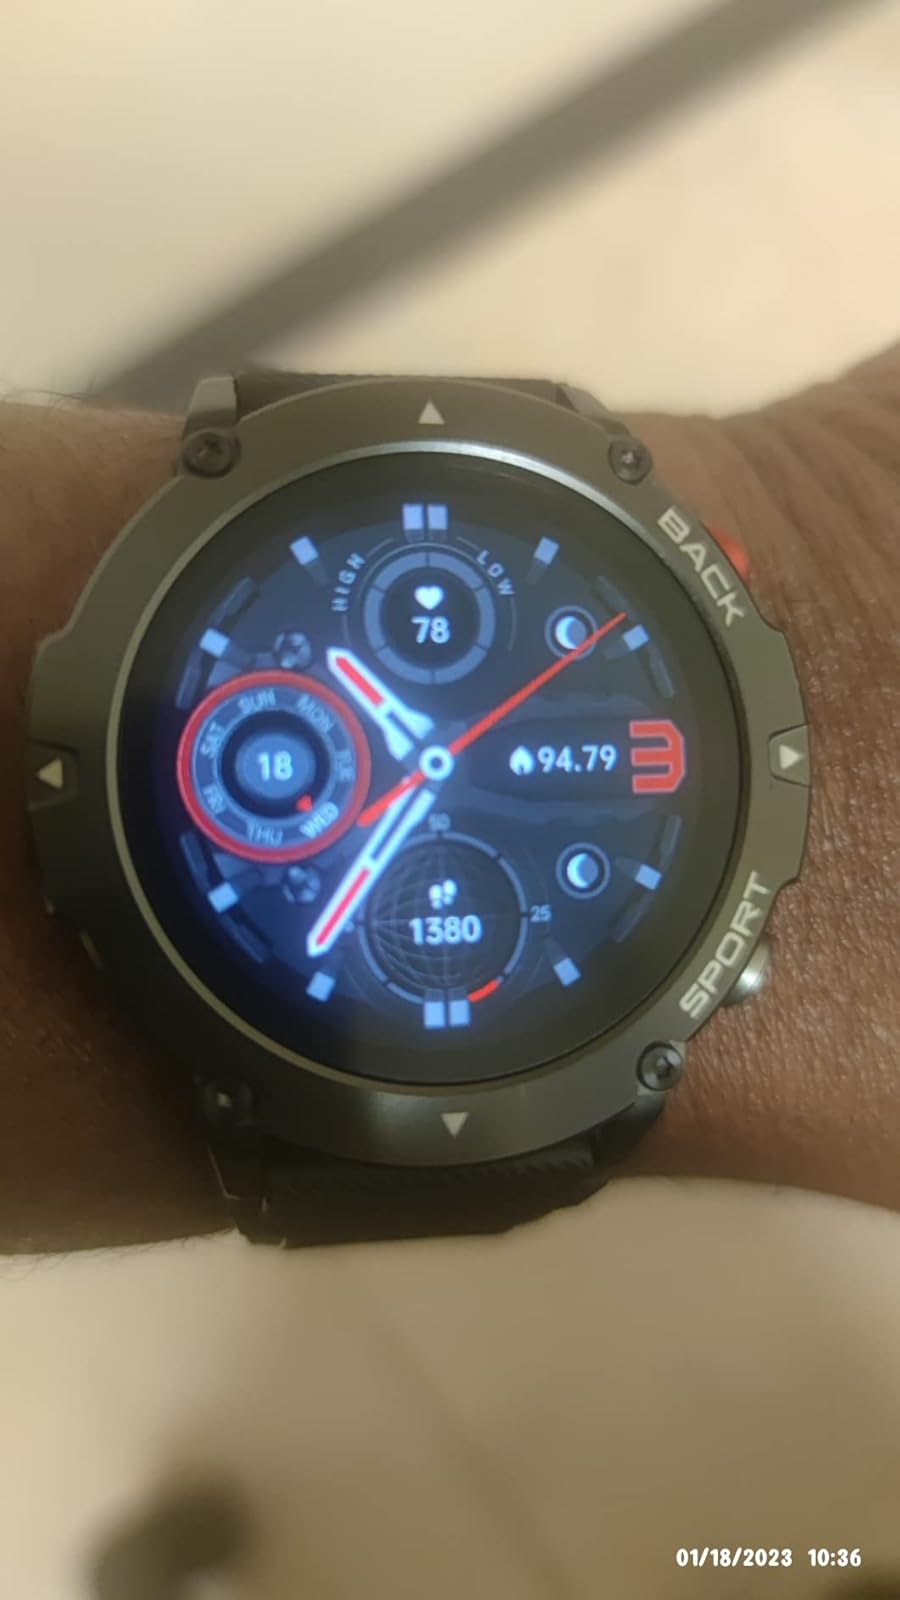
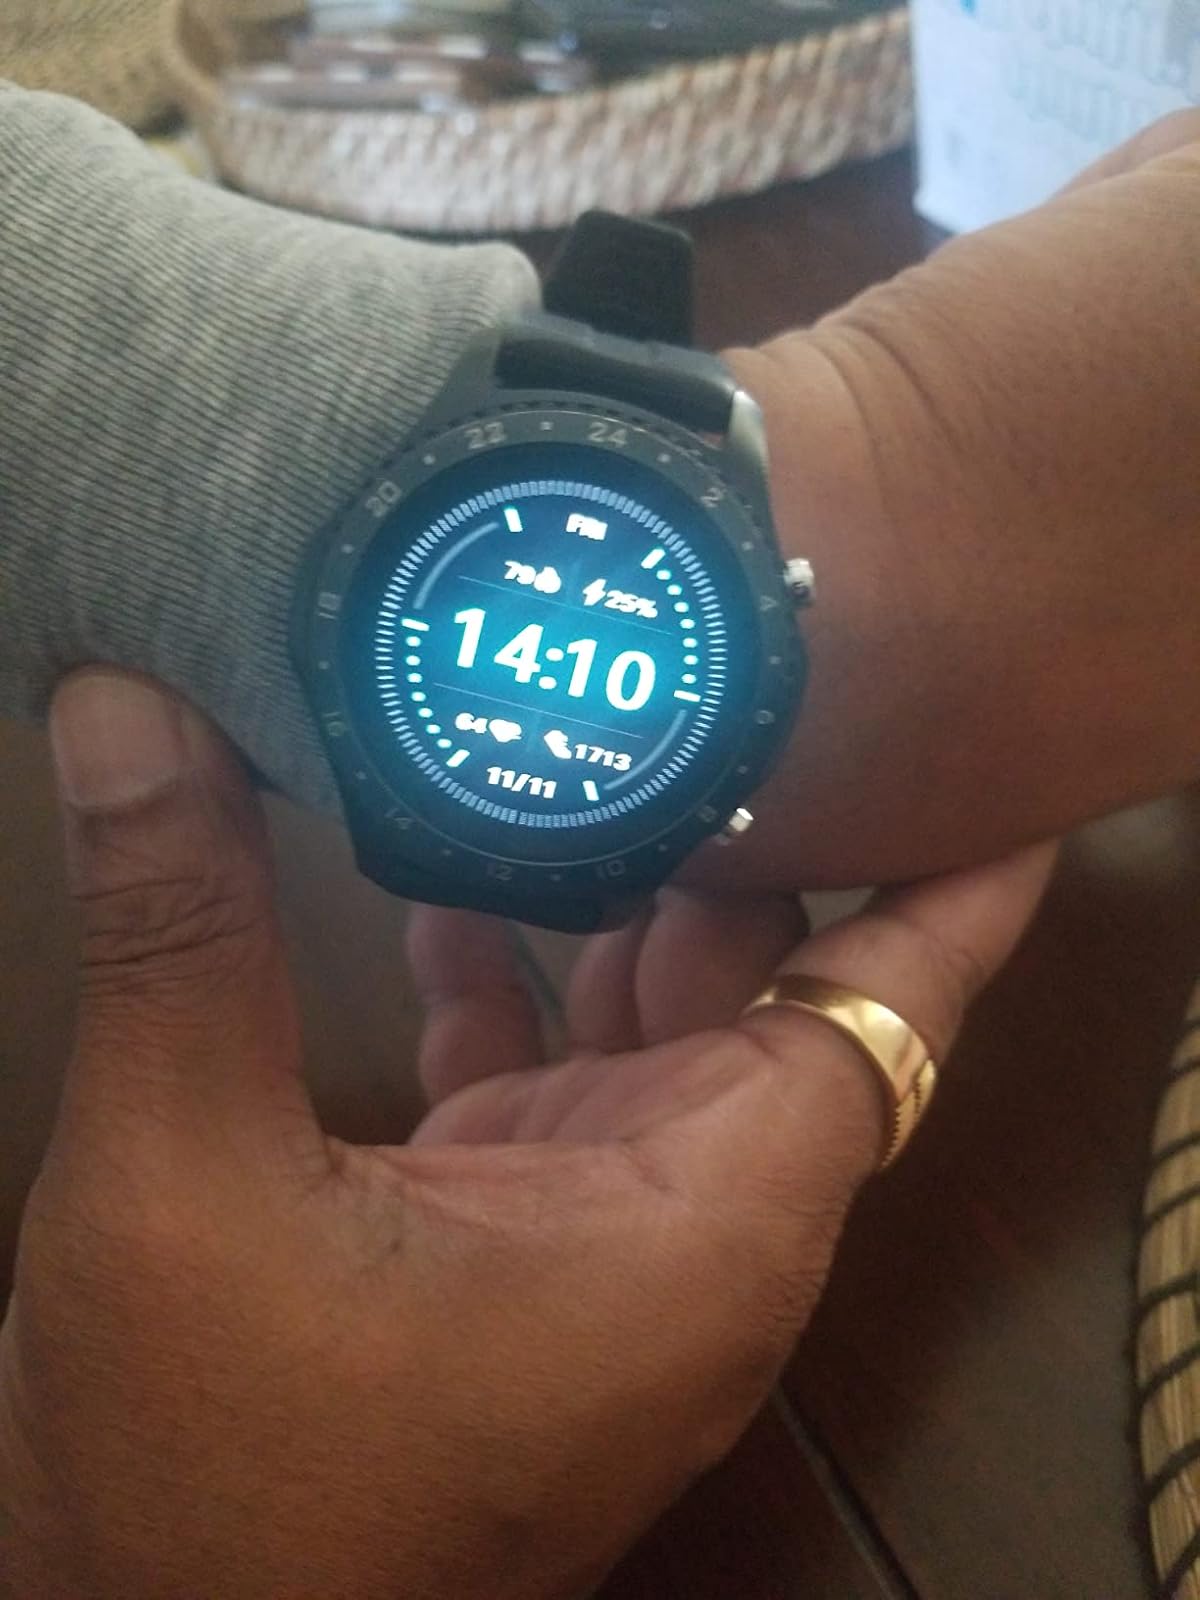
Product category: smartwatch
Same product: no